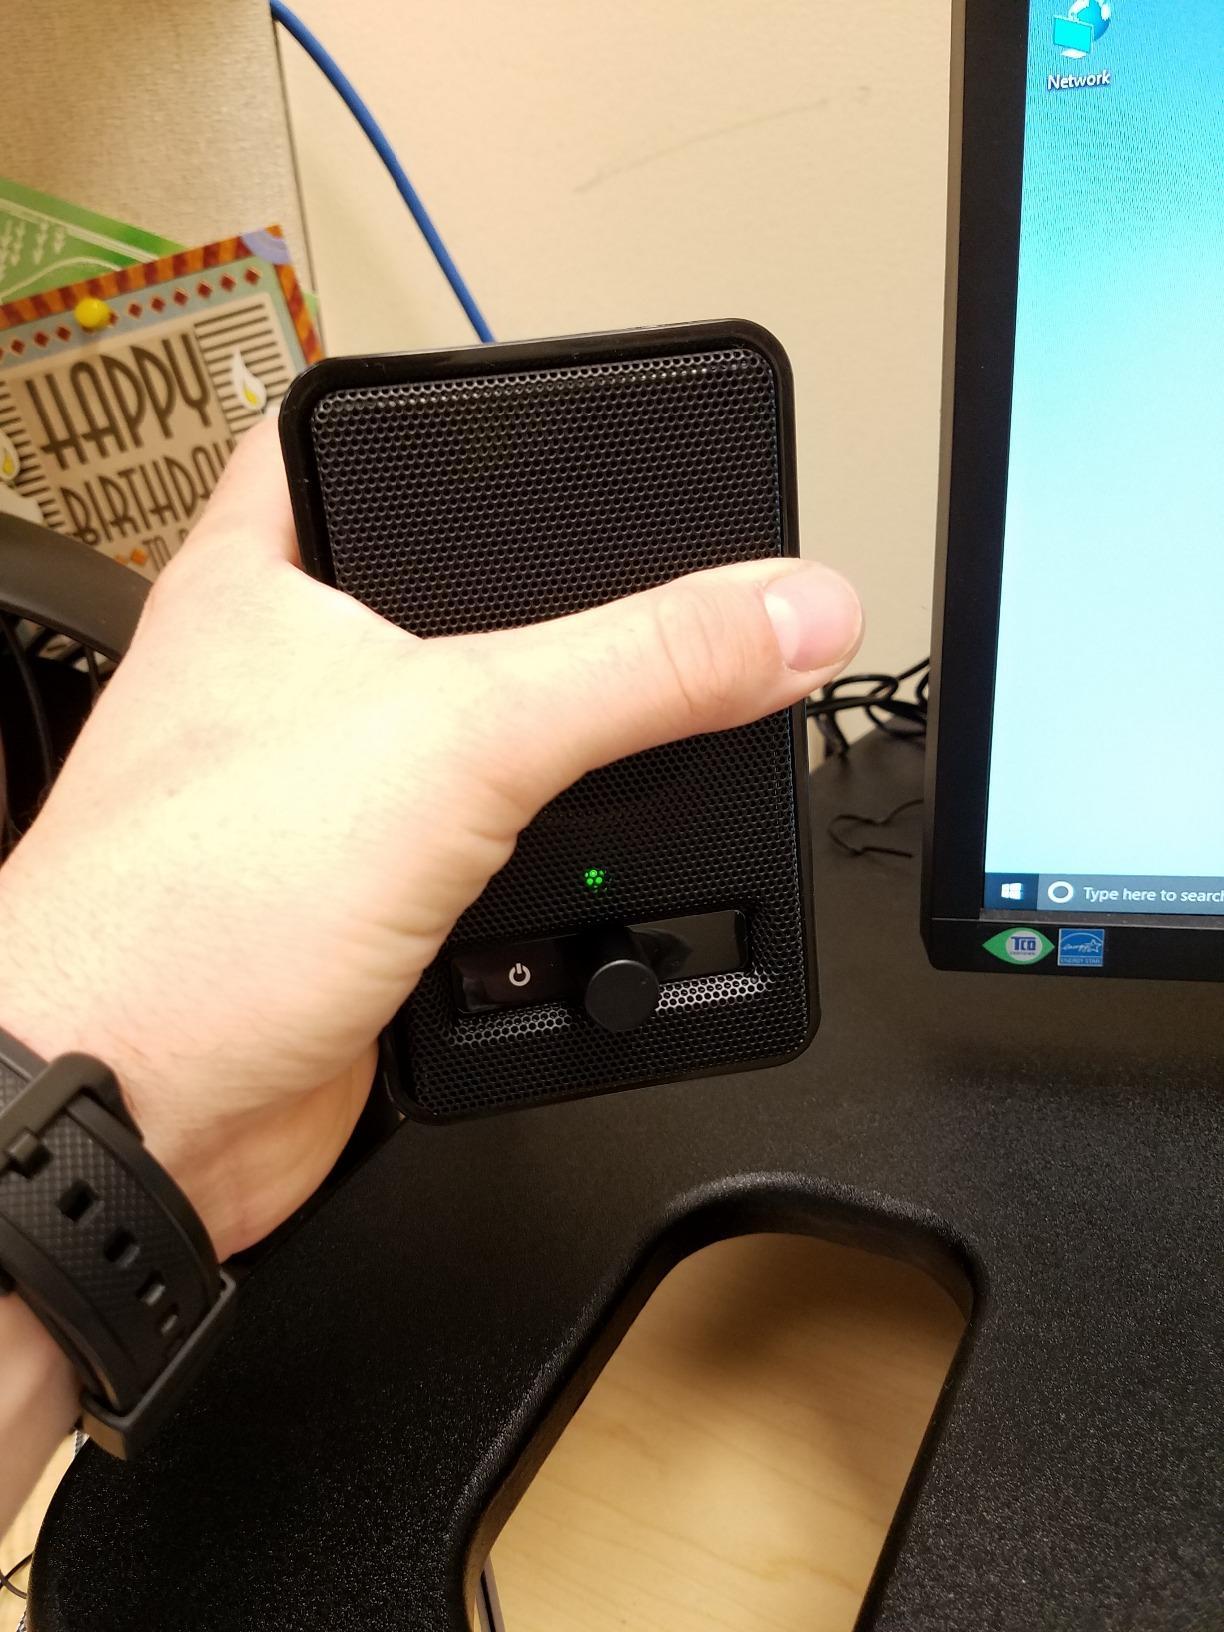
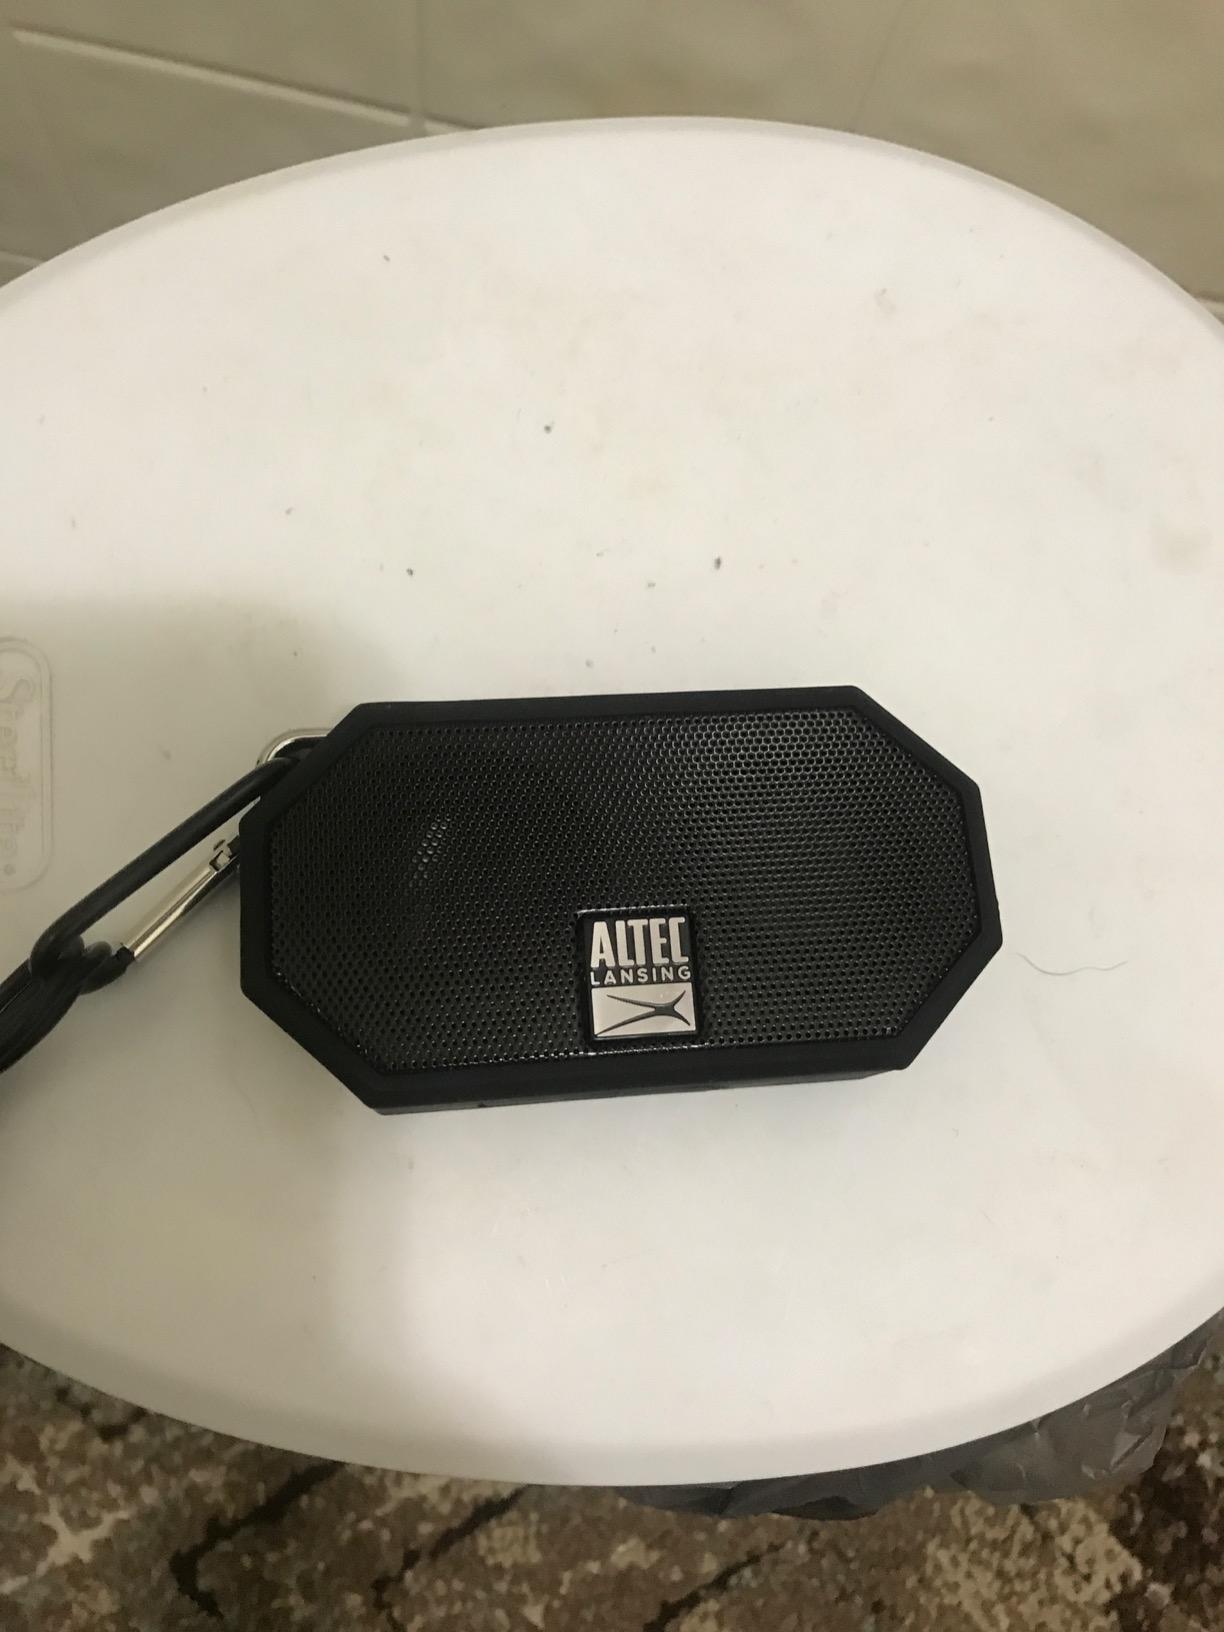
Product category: speaker
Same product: no